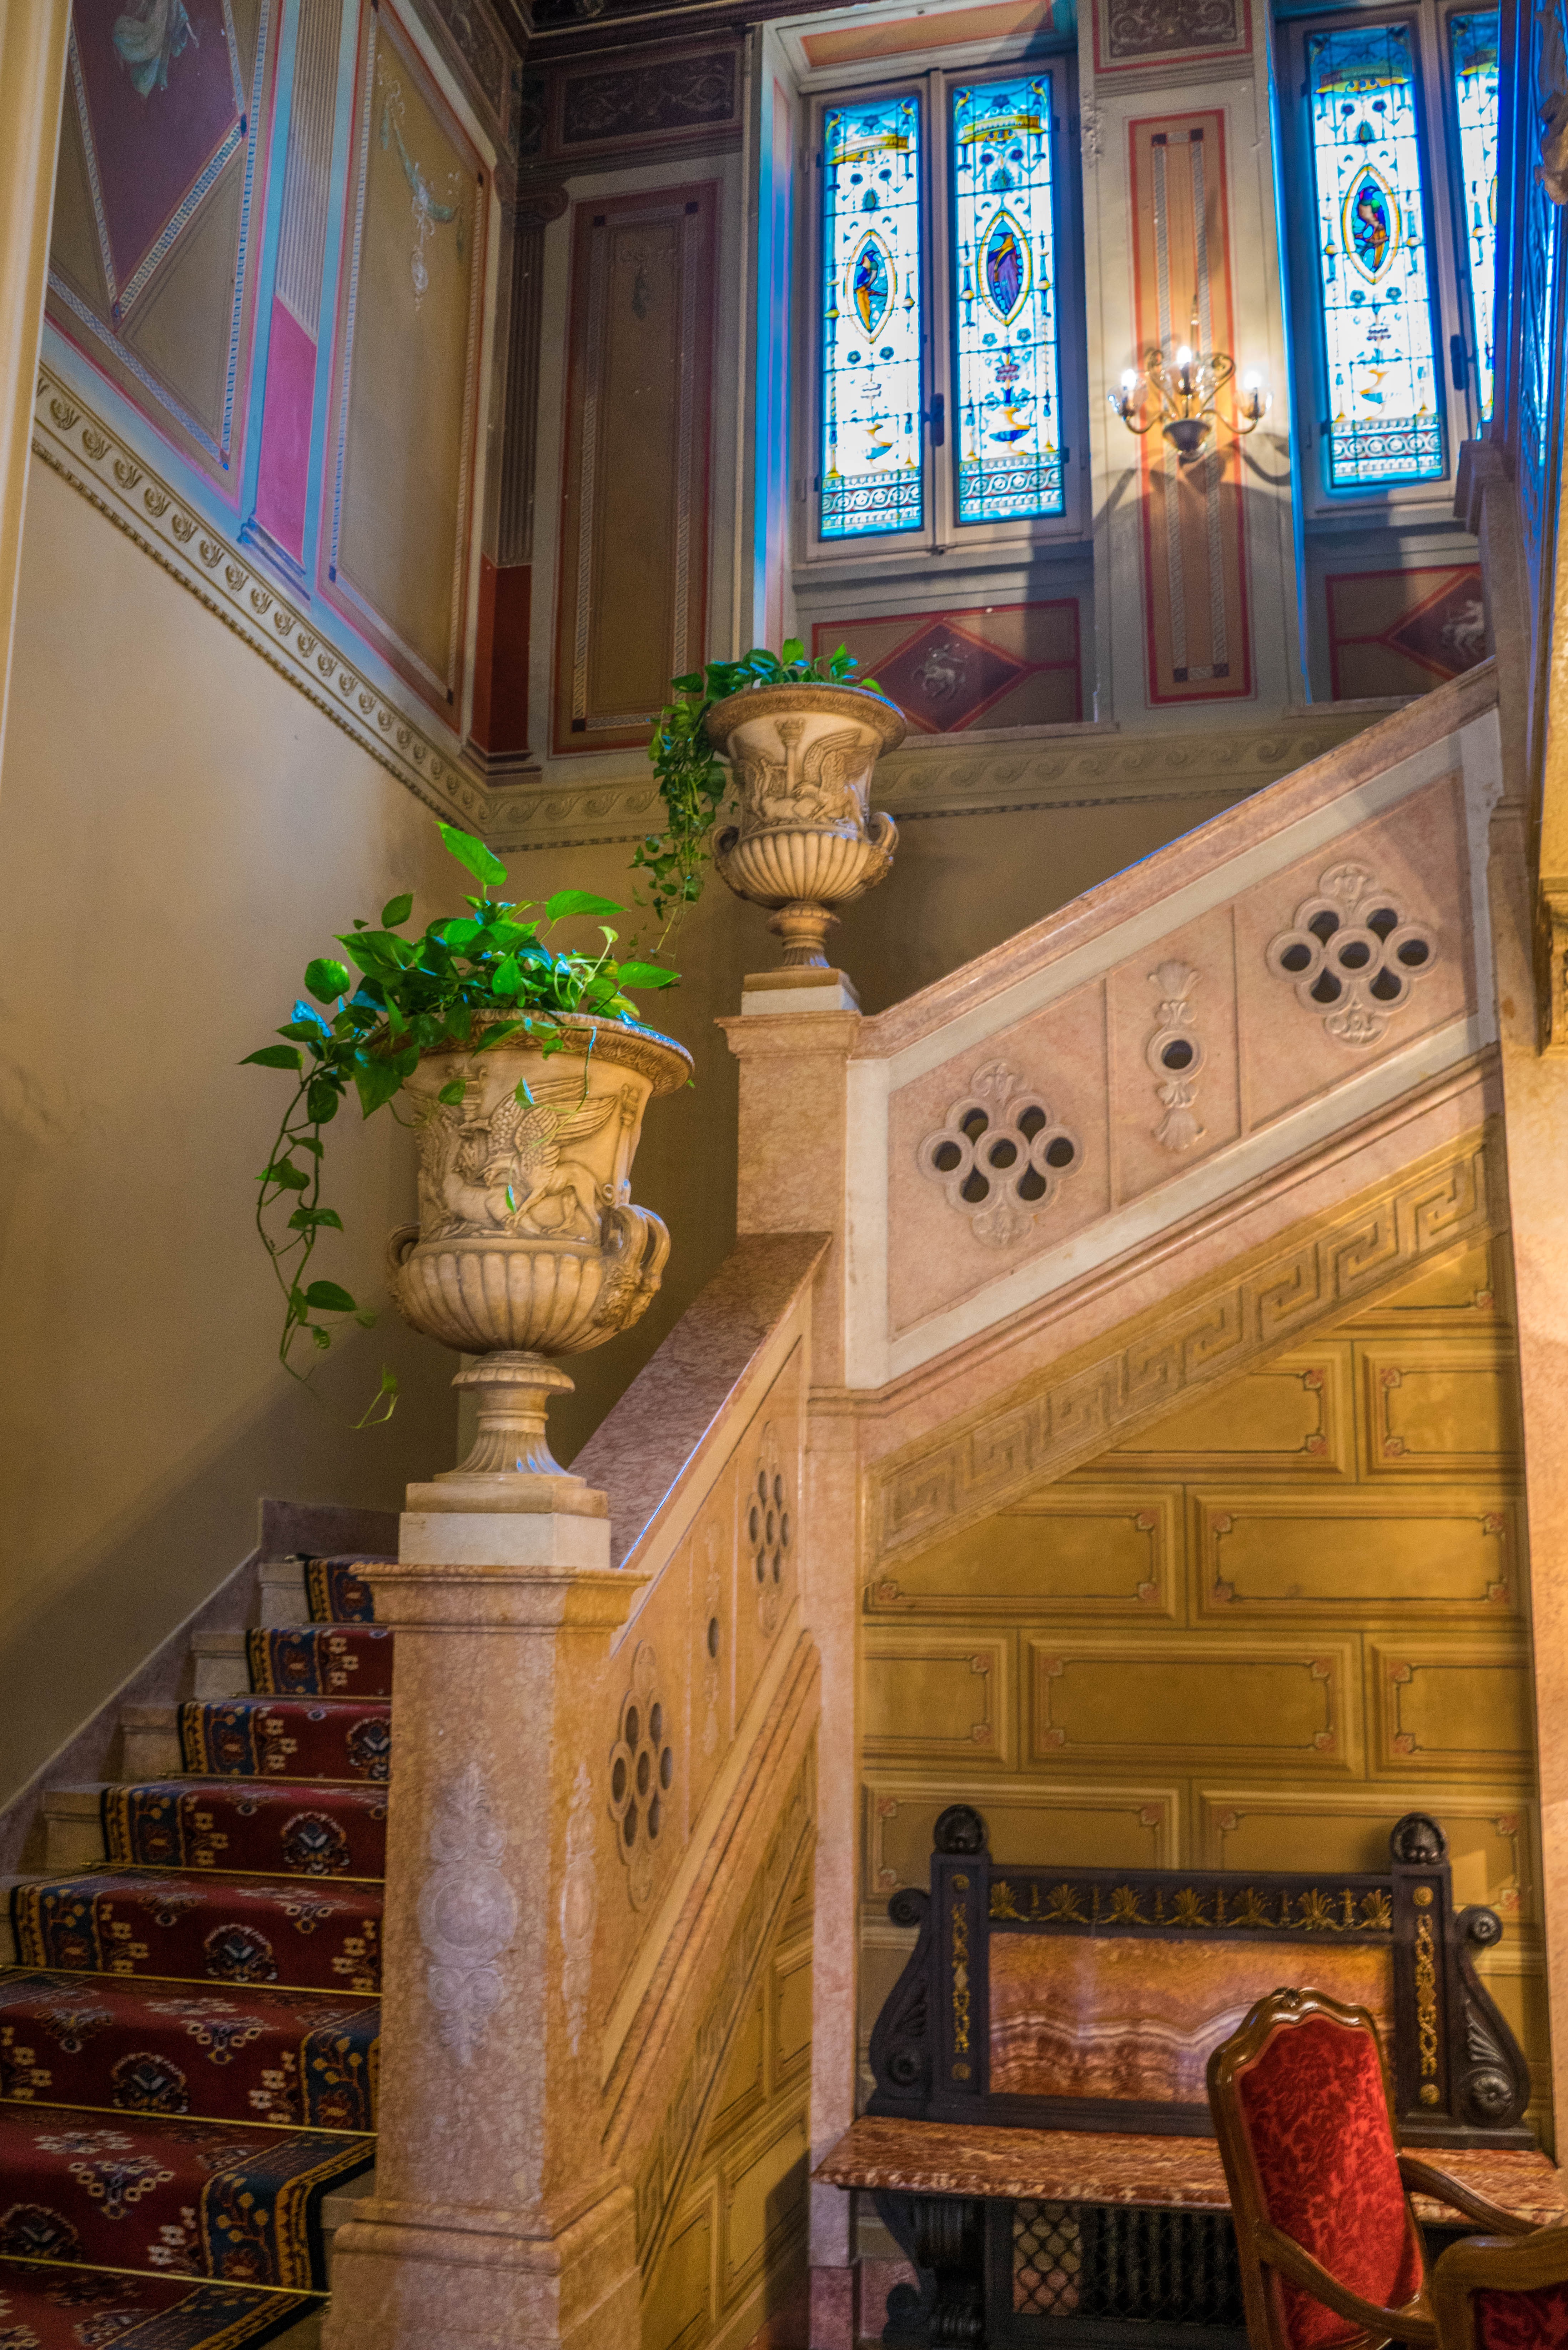
vintage, mansion, house, window, building, palace, home, colorful, decor, interior design, luxury, stairs, style, elegant, tourist attraction, estate, lobby, victorian, ancient history, stained window